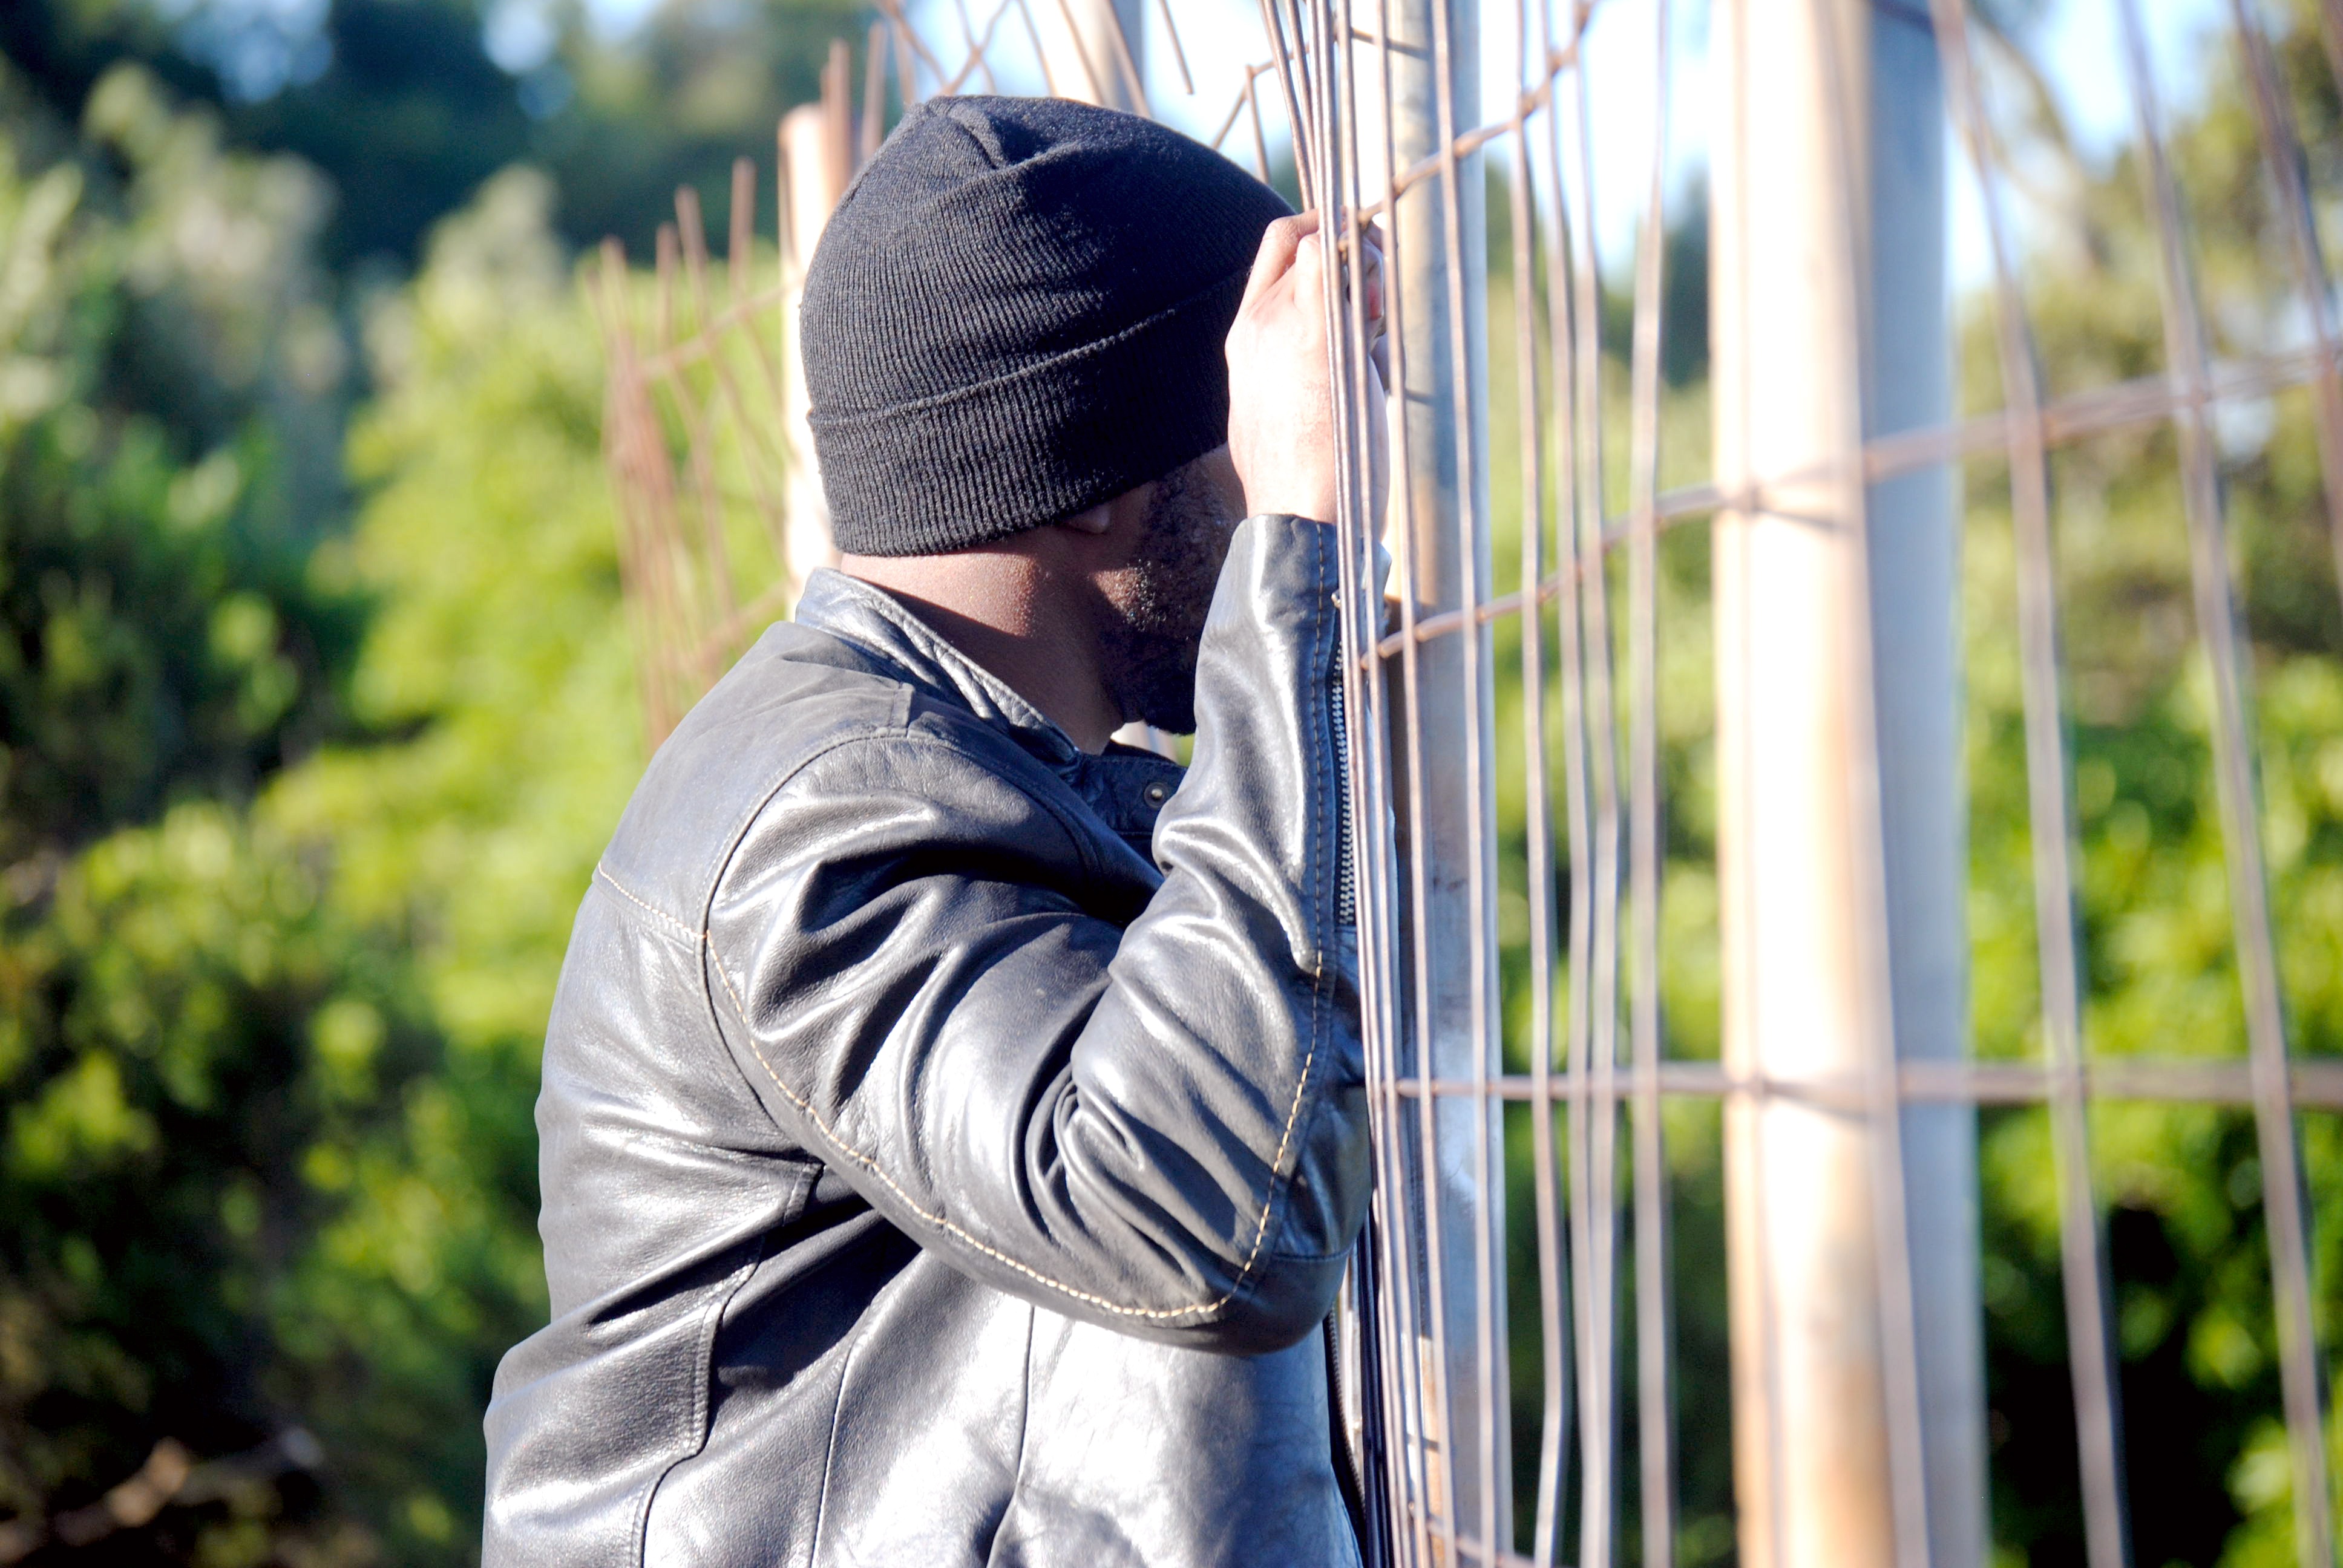
man, fence, looking, wire, wild, spring, park, photograph, look, watching